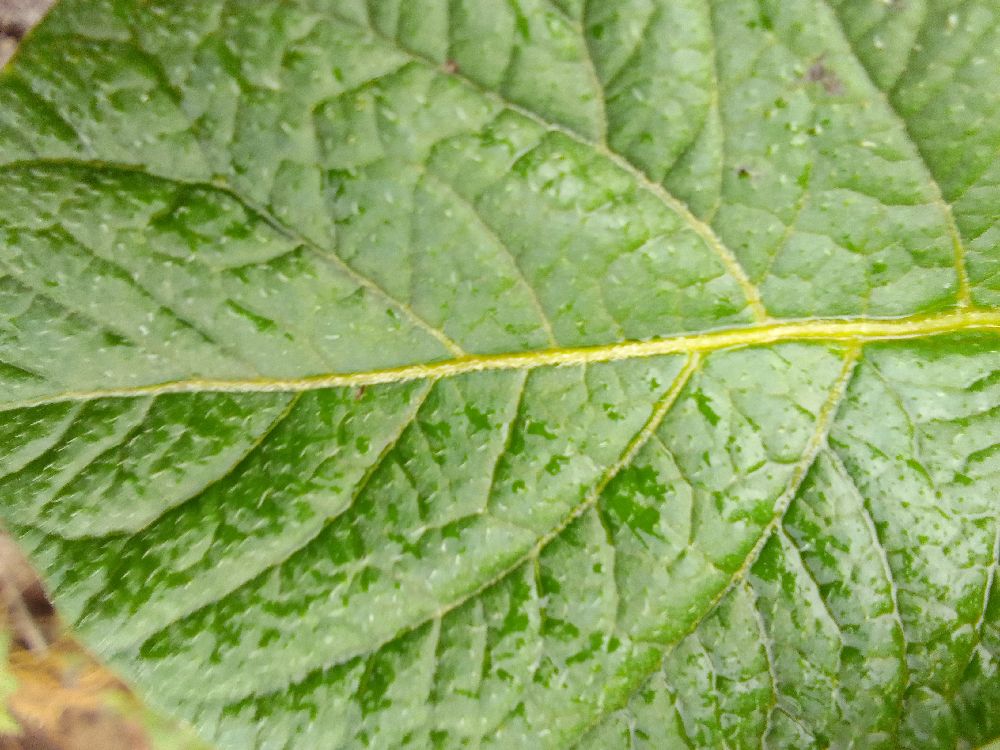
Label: Healthy